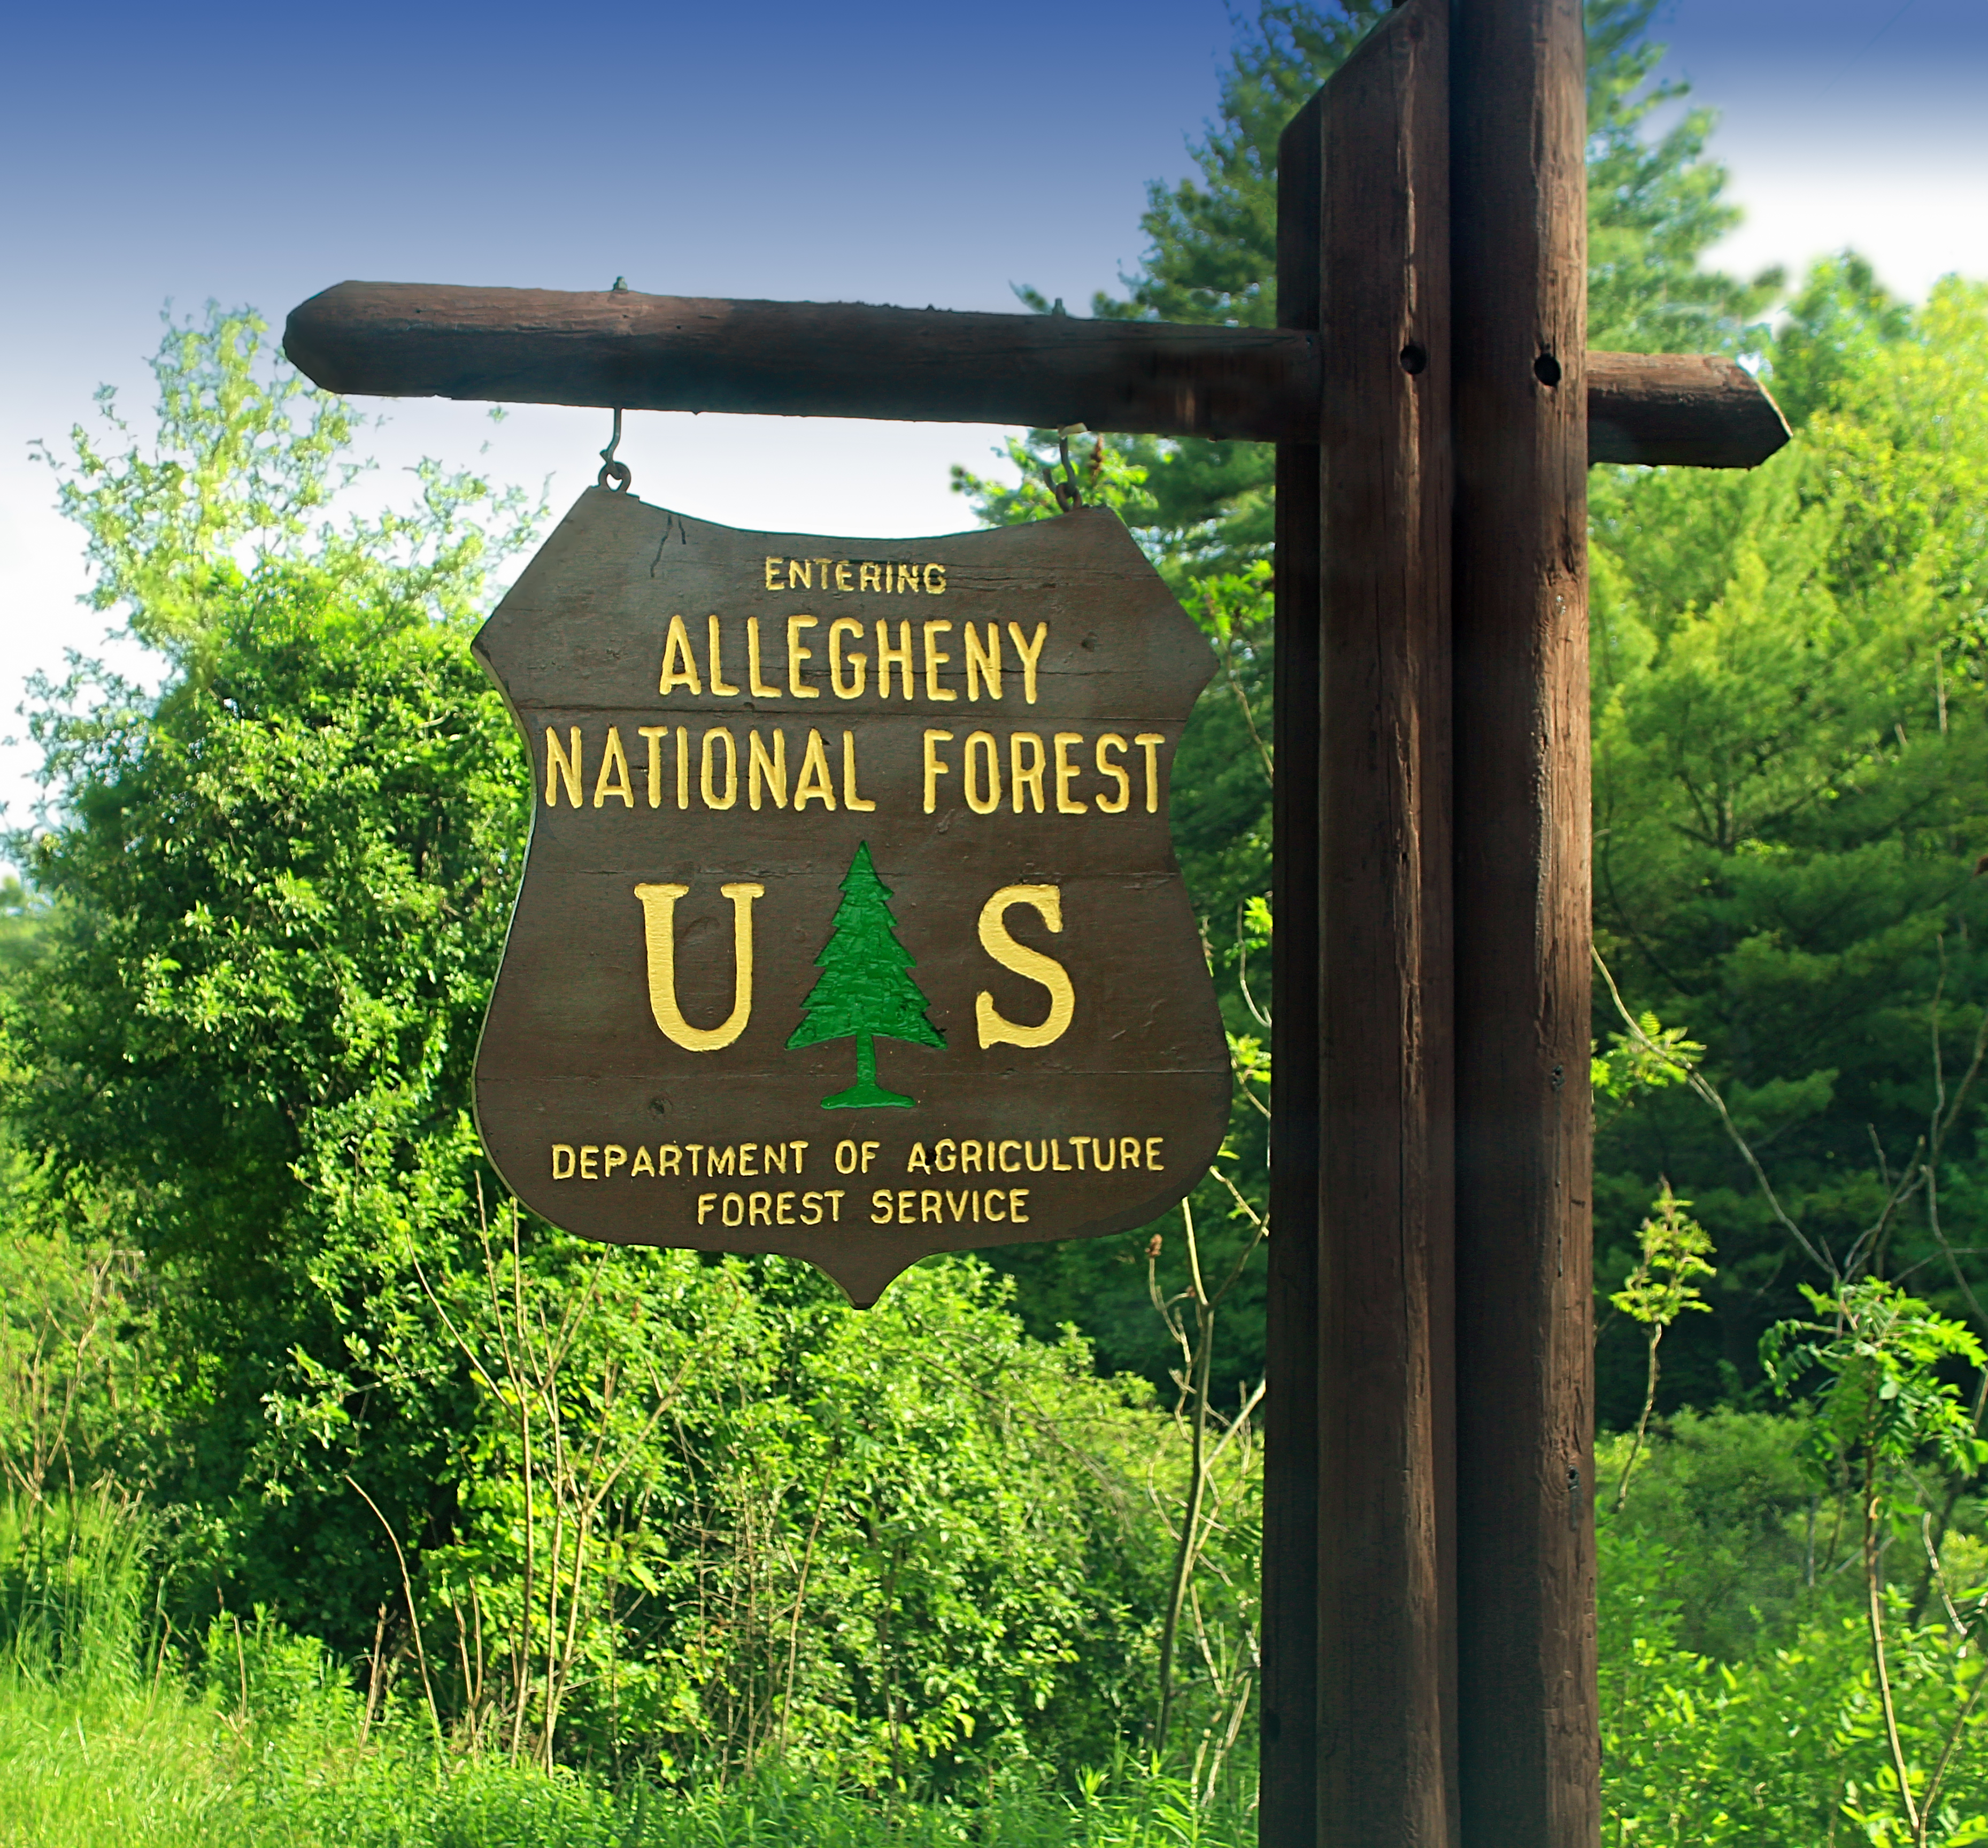
tree, forest, trail, sign, spring, green, jungle, creativecommons, pennsylvaniawilds, pennsylvania, warrencounty, habitat, pleasanttownship, hangingsign, pleasantdrive, rural area, natural environment